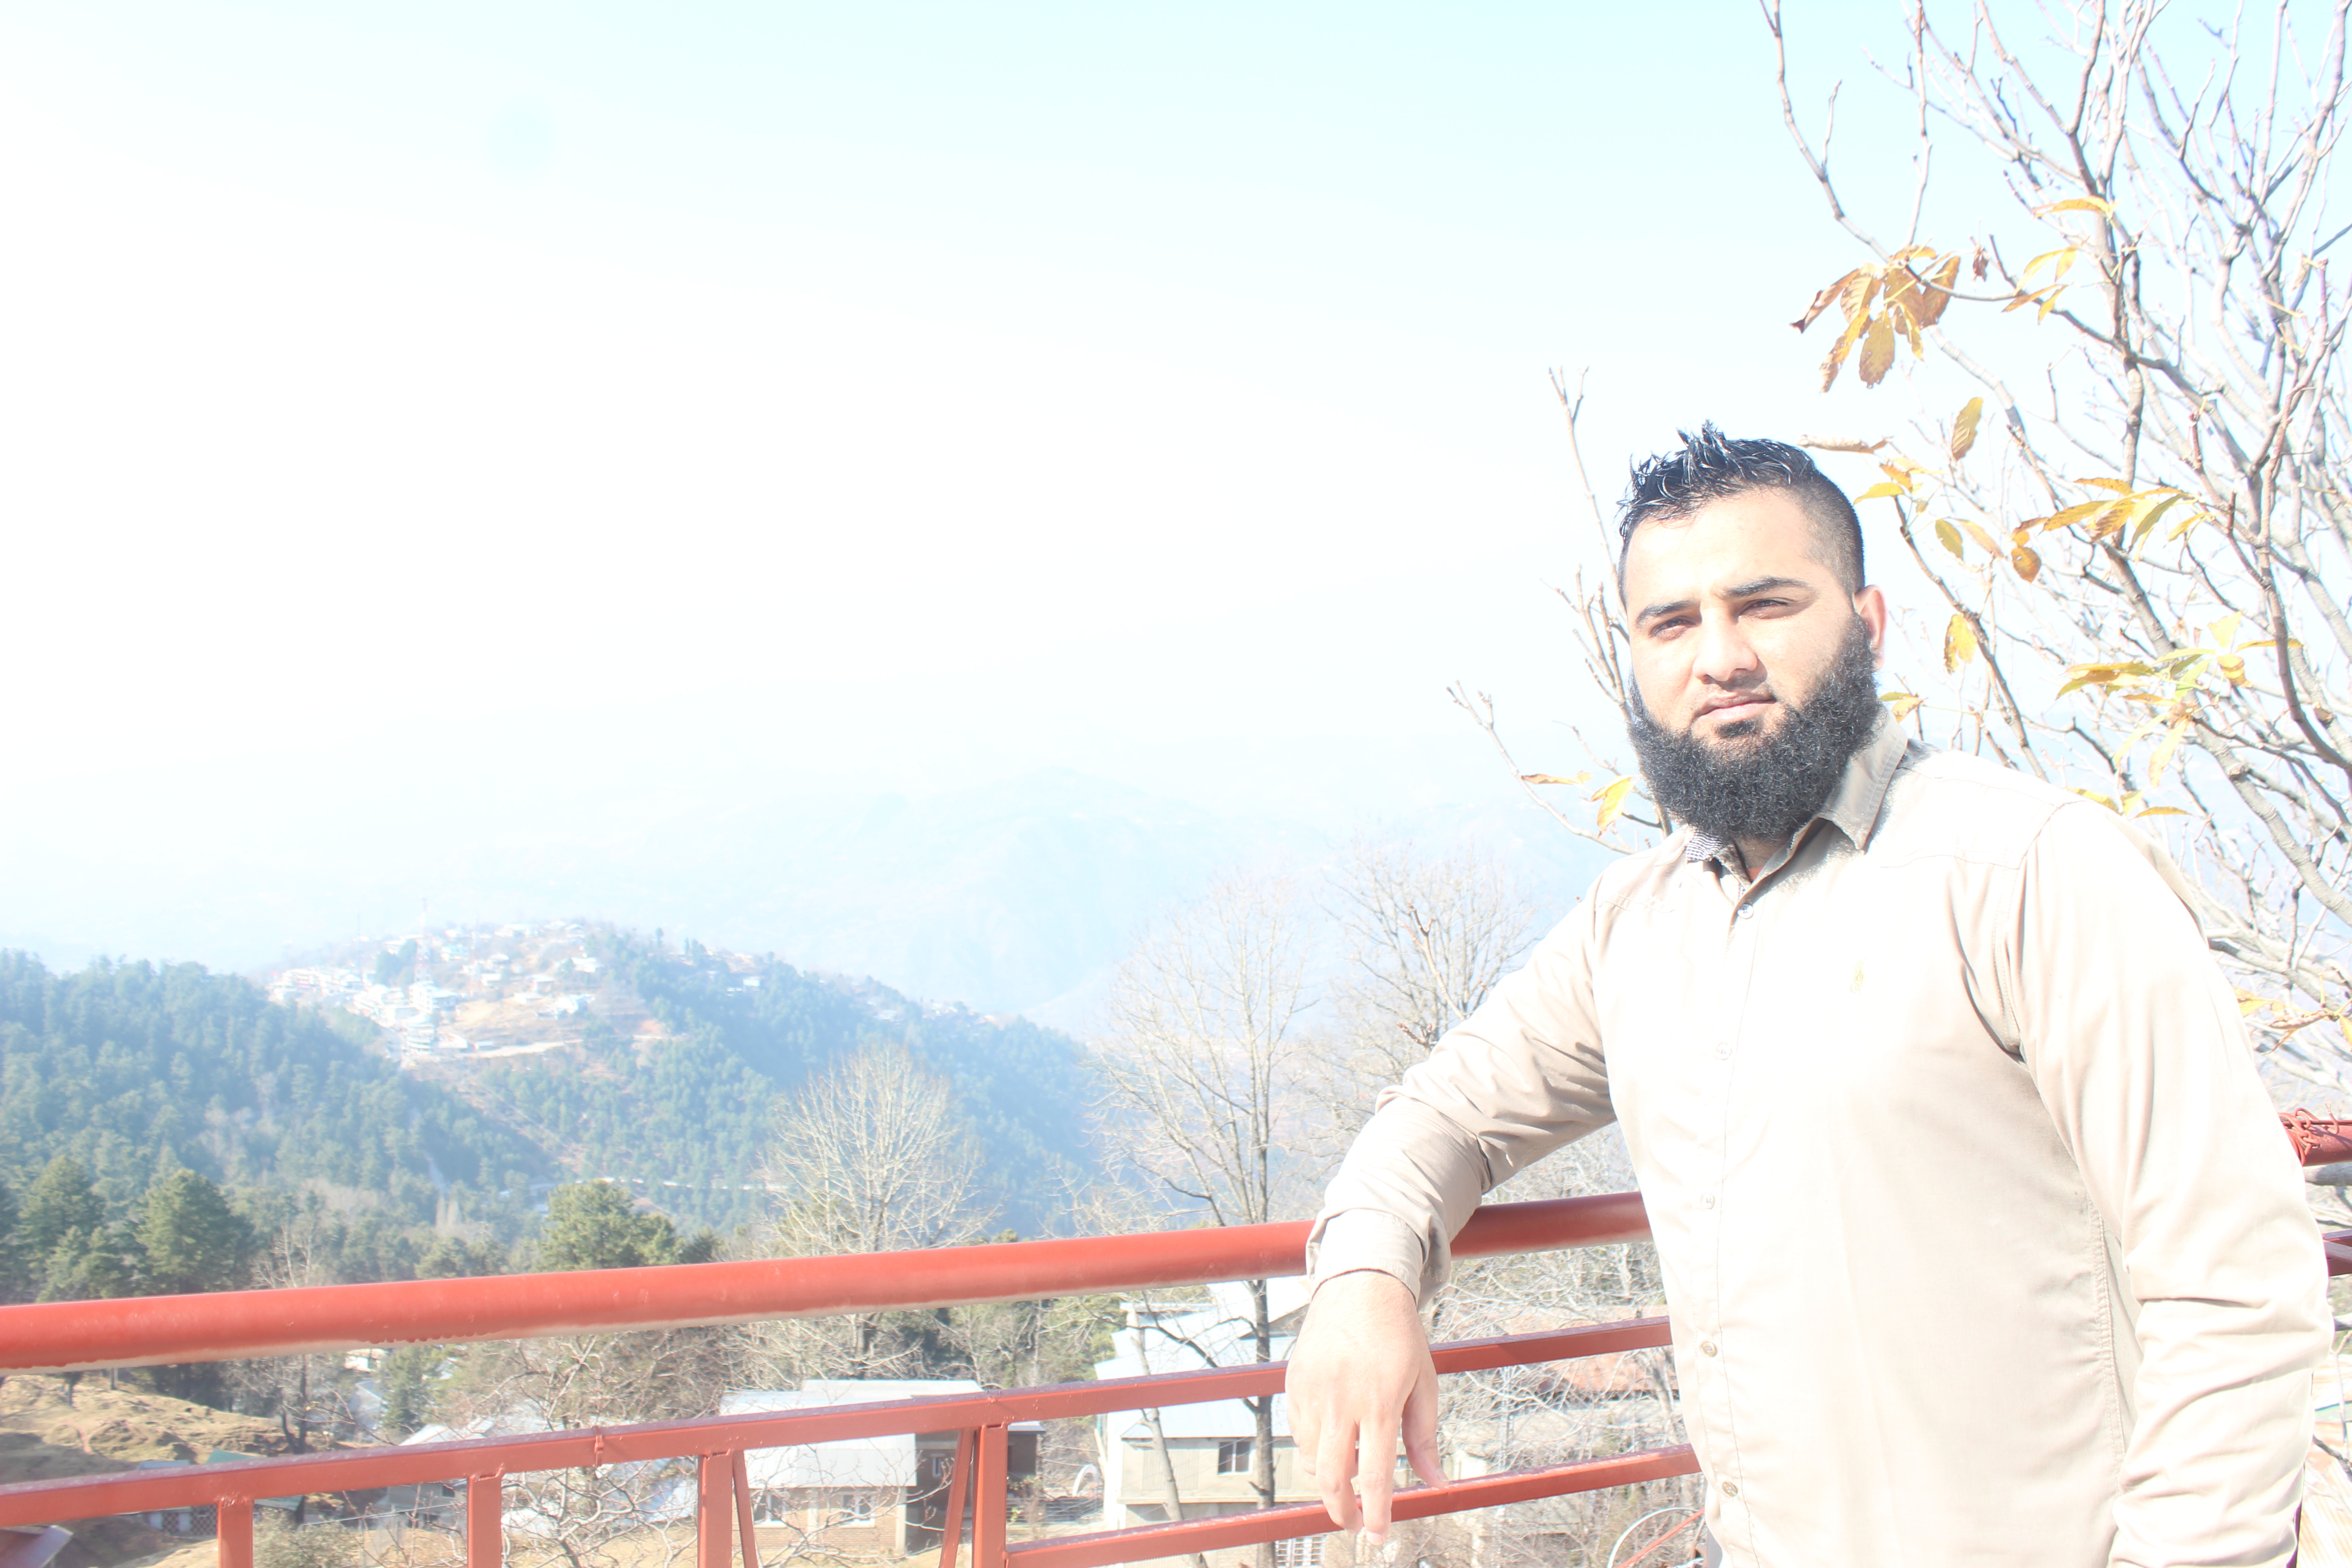
business, tree, sky, plant, winter, hill station, vacation, travel, recreation, tourism, fun, mountain, girl